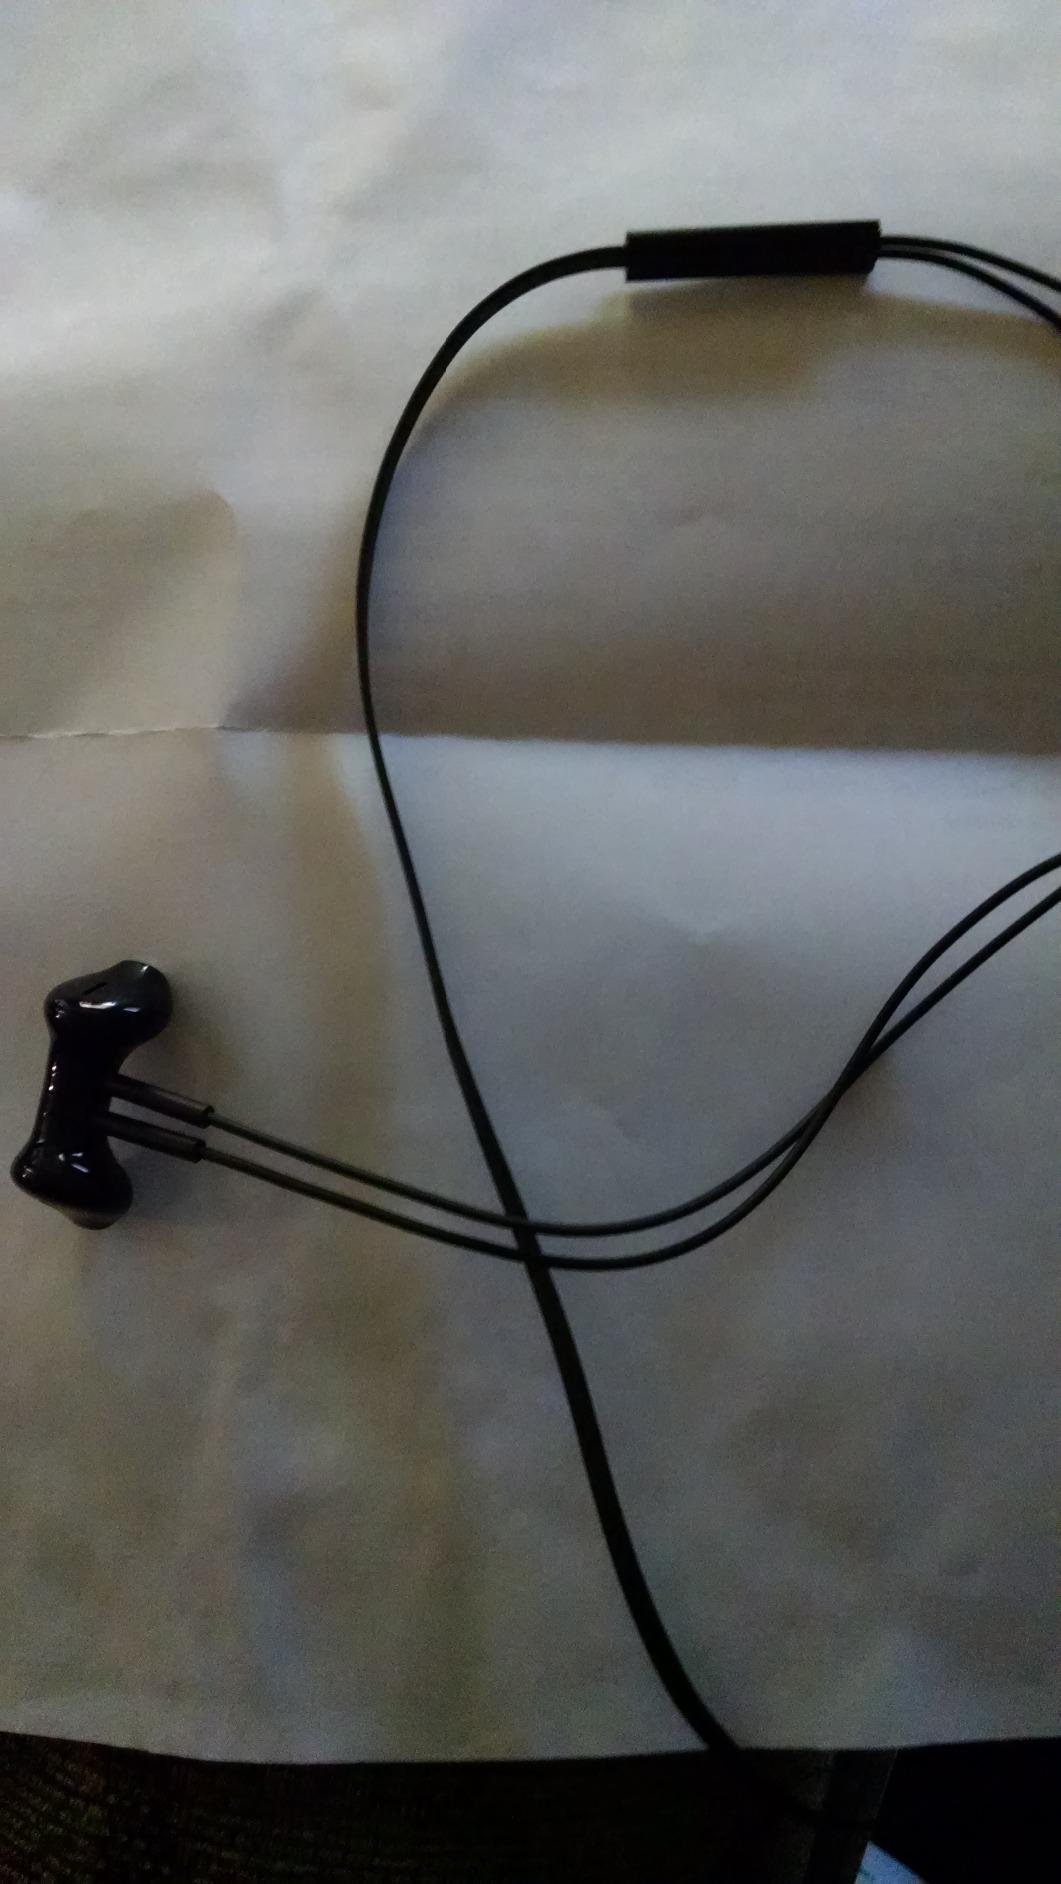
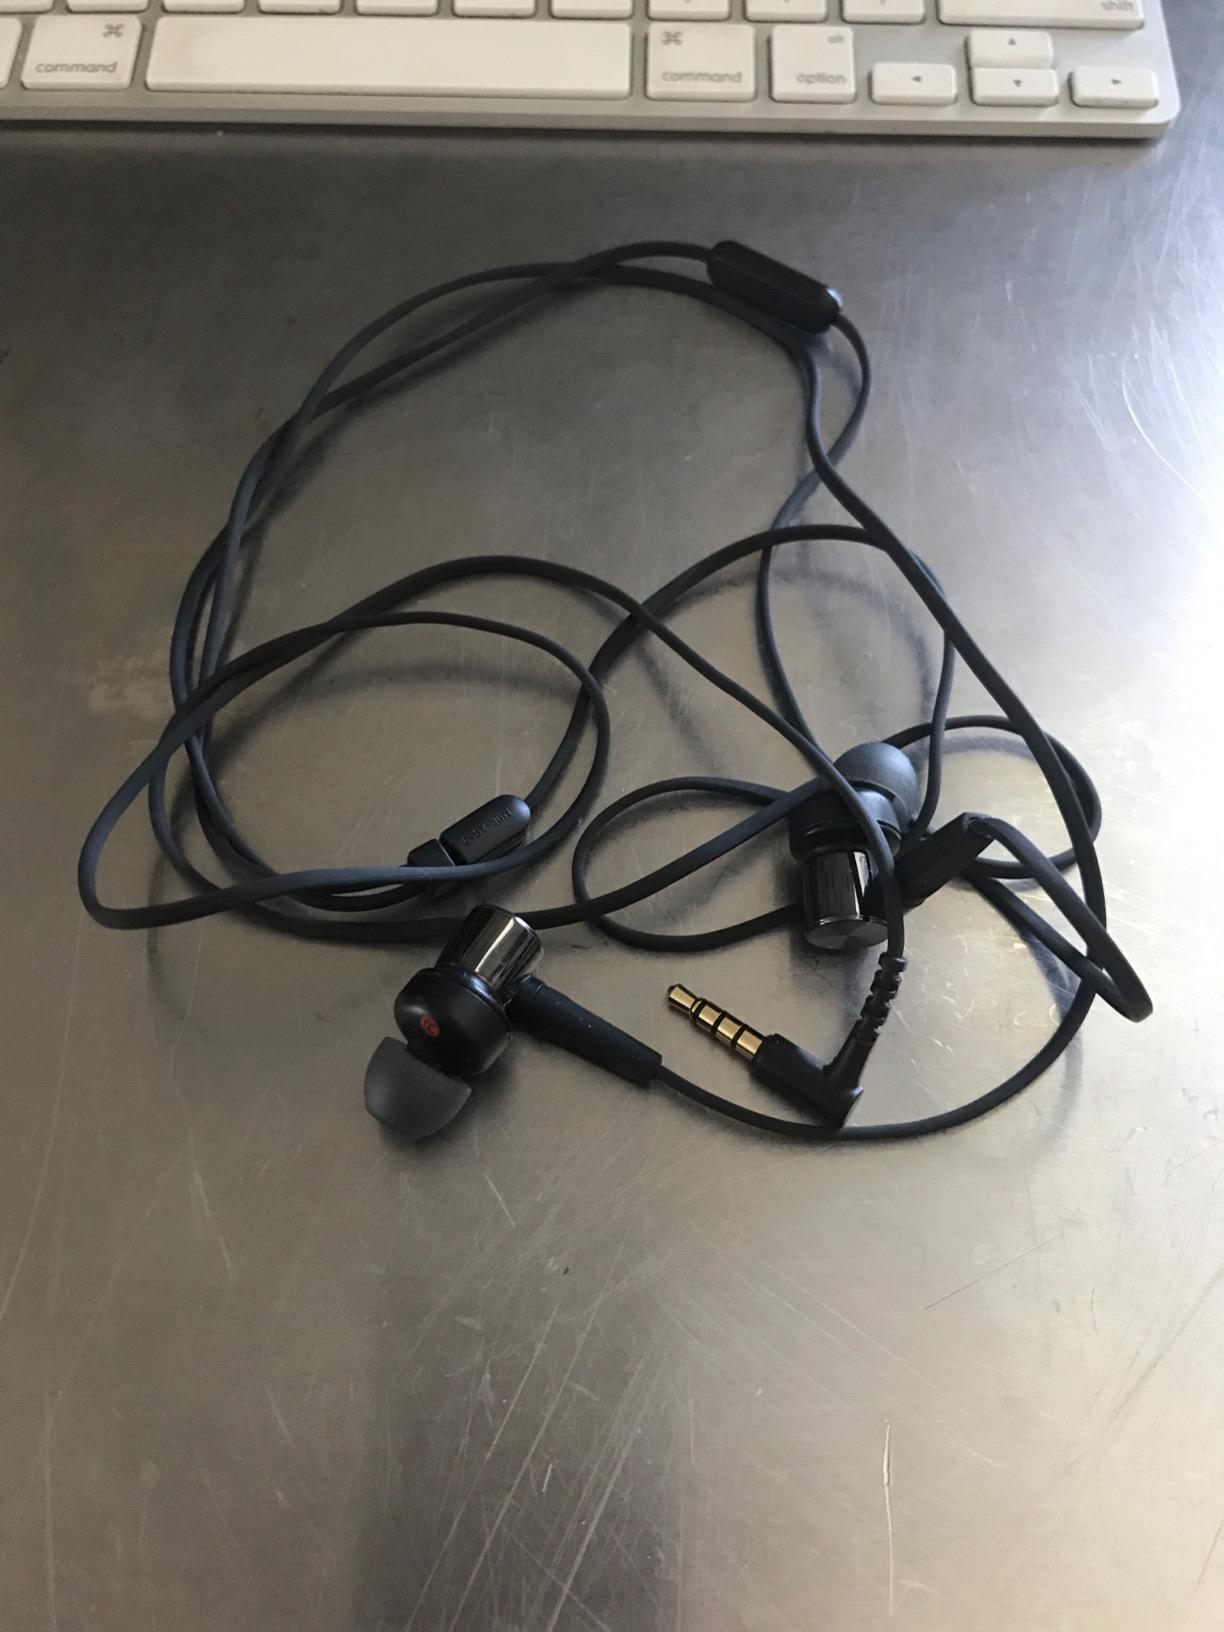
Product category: headphones
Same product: no